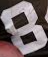
Number: 8